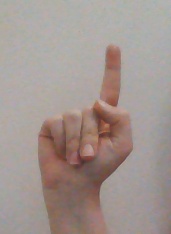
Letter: bb